Norbert Conrad Kaser

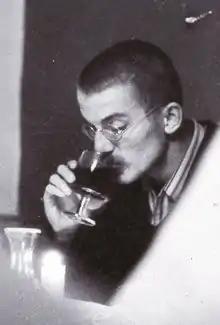

Norbert Conrad Kaser (19 April 1947 – 21 August 1978) was a writer and poet from the ethnically conflicted South Tyrol / Alto Adige region of north-eastern (since 1918) Italy. His literary works and polemical writings contributed significantly to the establishment of a new during the later 1960s. Much of his work was published only after his death at the early age of 31. Kaser was politically engaged: while many of his attitudes defy easy pigeon-holing, he was born into the region's German-speaking community, and in most respects he comes across as part of the political-intellectual left. Outside Italy, Kaser's work has become better known across the German speaking world only posthumously.